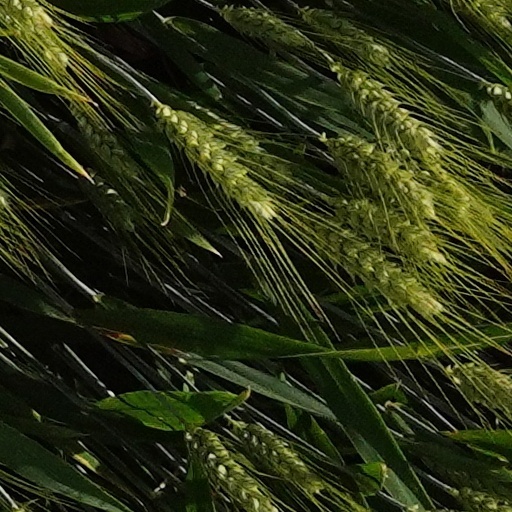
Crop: wheat